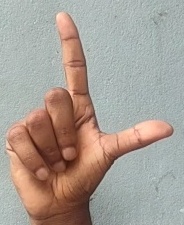
ASL sign: L